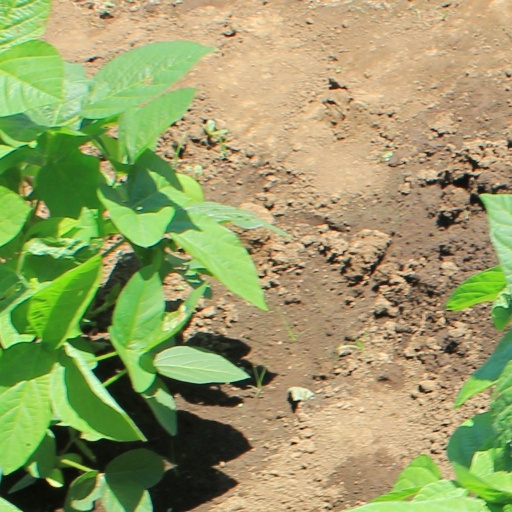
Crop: soybean